Roman Catholic Archdiocese of Manila

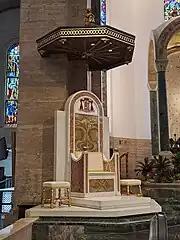
The marble cathedra of the Archbishop of Manila inside Manila Cathedral.

The seat of the archbishop is at Manila Cathedral. The Archbishop of Manila is widely regarded ("de facto") as the primate of the Catholic Church in the Philippines. The archdiocese has had the title of "Metropolitan of the Philippines" (Spanish: ) since its elevation in 1595.